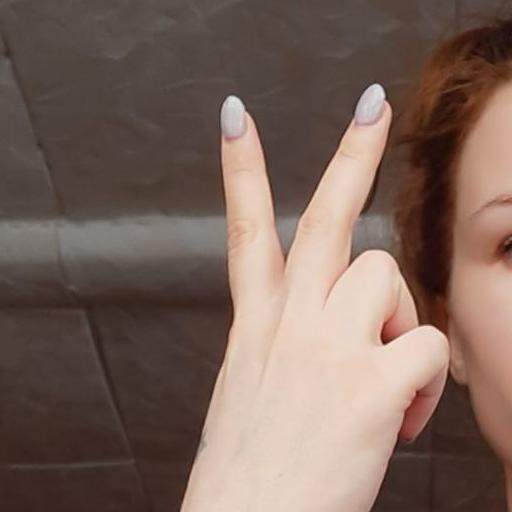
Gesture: peace_inverted